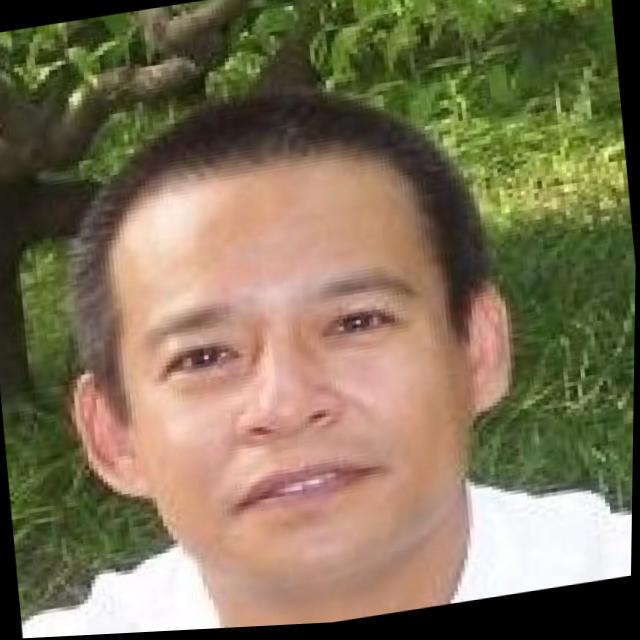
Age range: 45-64